Etiez railway station

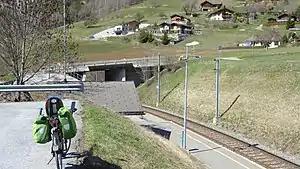
The station in 2019

Etiez railway station is a railway station in the municipality of Val de Bagnes, in the Swiss canton of Valais. It is an intermediate stop and a request stop on the standard gauge Martigny–Orsières line of Transports de Martigny et Régions.